Culture in Toronto

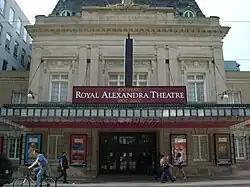
Opened in 1907, the Royal Alexandra Theatre is the oldest continuously operating theatre in North America. Toronto is the third largest centre for English-language theatre, behind only London, and New York.

A vibrant visual arts scene includes several artist-run cooperatives regularly presenting contemporary art exhibitions.